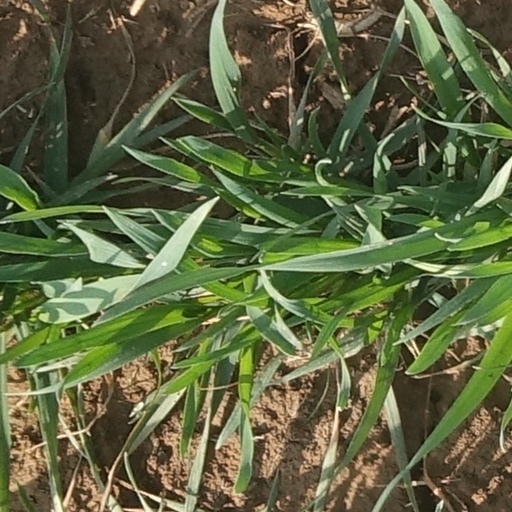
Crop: wheat